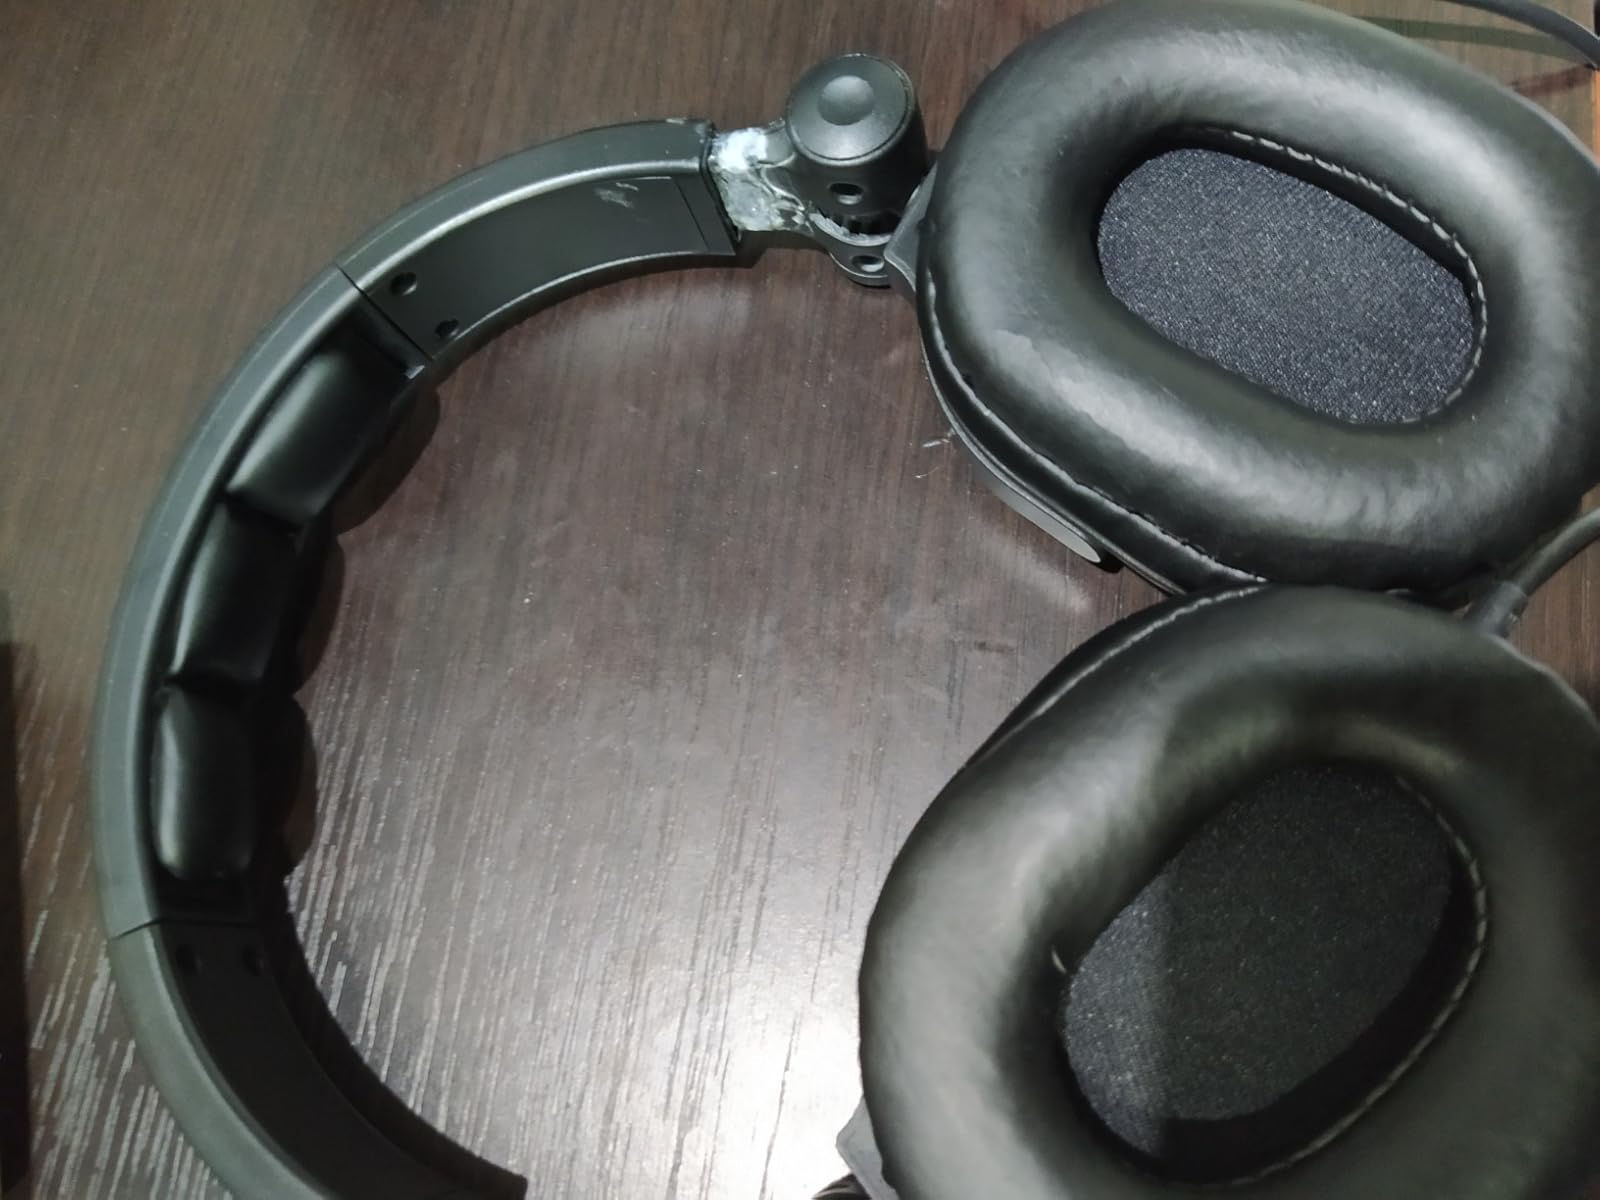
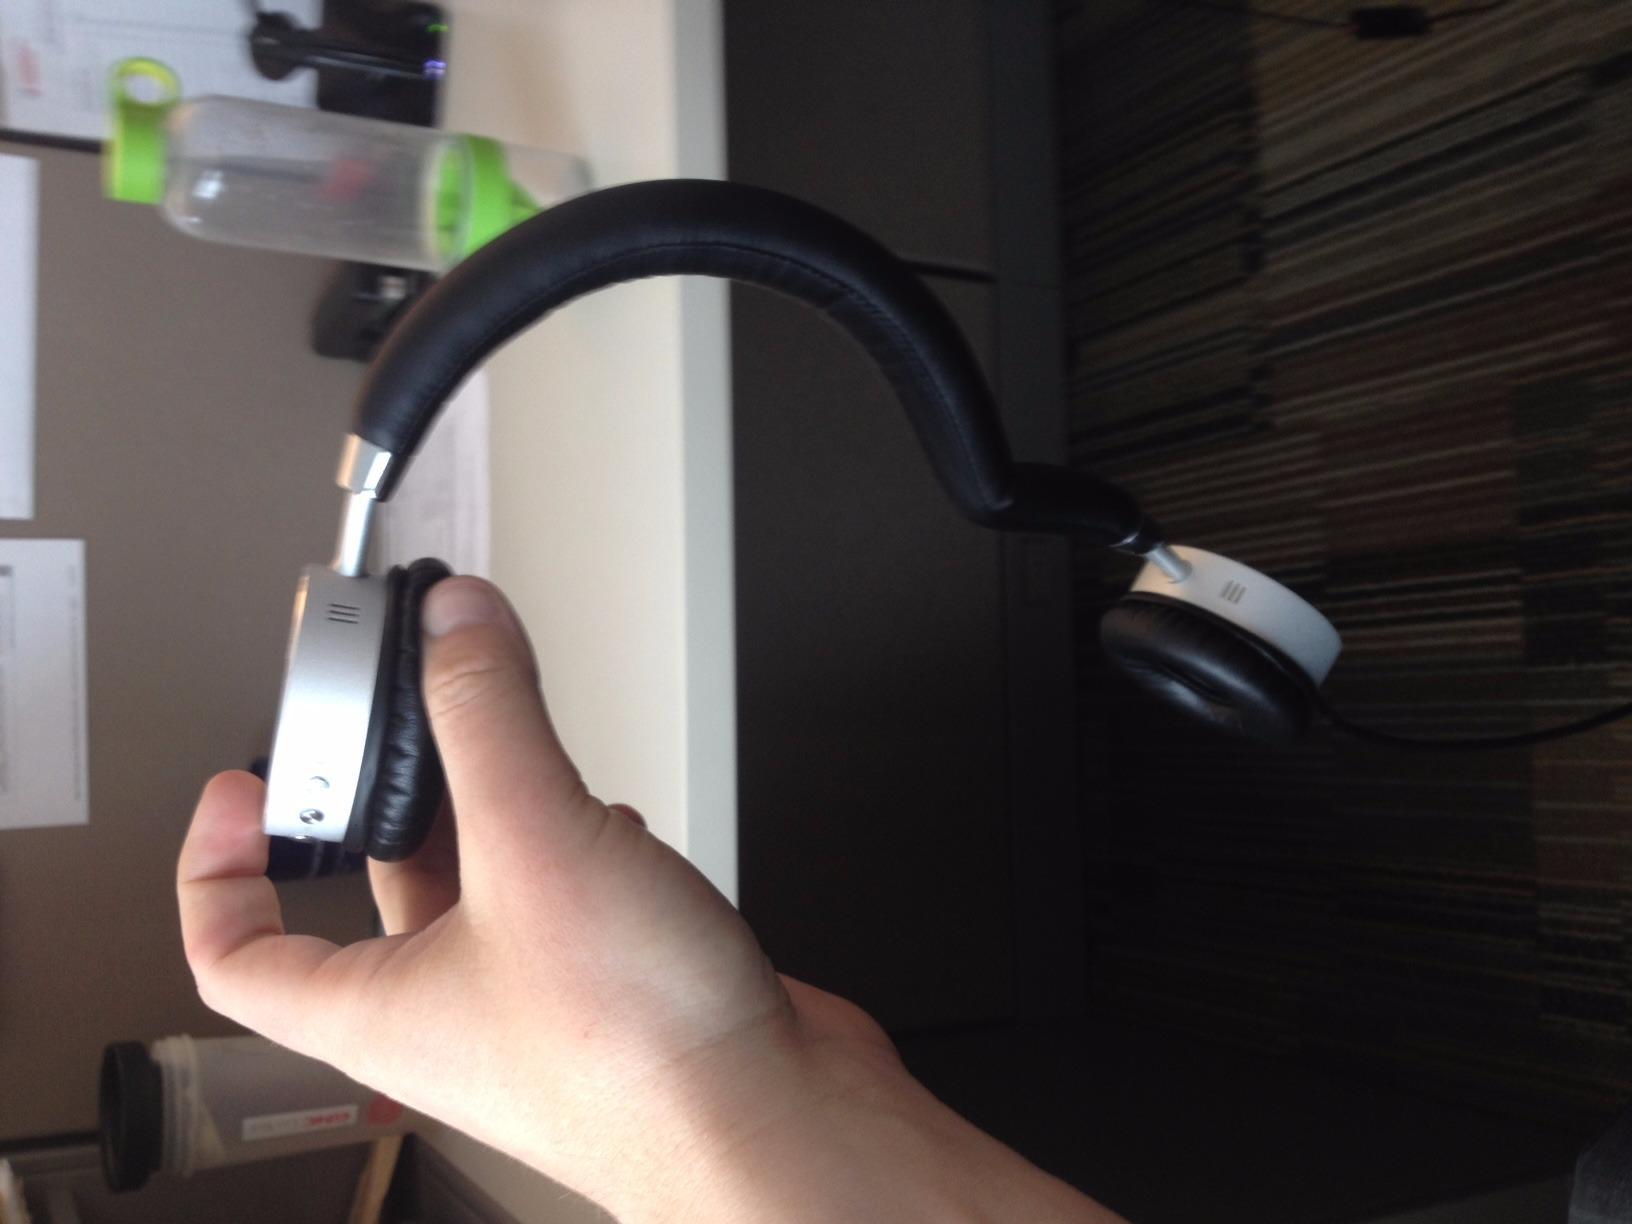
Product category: headphones
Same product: no